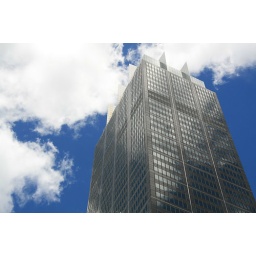
Very shiny building in Sydney, NSW